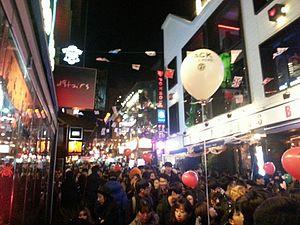
Itaewon est une zone entourant Itaewon-dong dans le quartier Yongsan-gu à Séoul en Corée du Sud. Il est desservi par la ligne 6 du métro de Séoul grâce aux stations Itaewon, Noksapyeong et Hanganjin. Environ 22 000 personnes résident dans le quartier et c'est un quartier populaire pour les résidents de Séoul, les touristes, les expatriés et le personnel militaire américain.